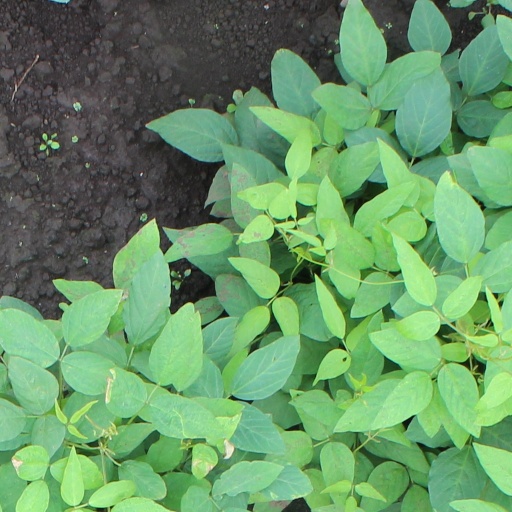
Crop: soybean